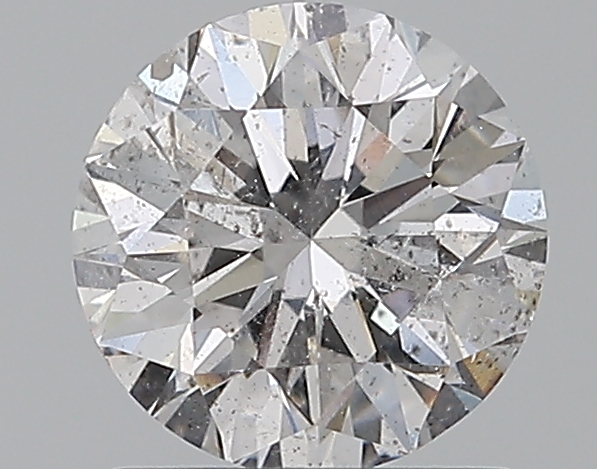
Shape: round
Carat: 1.07
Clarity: SI2
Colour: E
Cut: EX
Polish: EX
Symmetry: VG
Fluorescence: N
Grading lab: IGI
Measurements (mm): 6.51 x 6.46 x 4.09